Martin Schmidt (football manager)

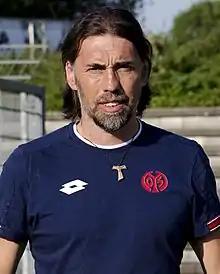
Schmidt with Mainz 05 in 2015

Martin Schmidt (born 12 April 1967) is a Swiss professional football manager and current sporting director of 1. FSV Mainz 05.